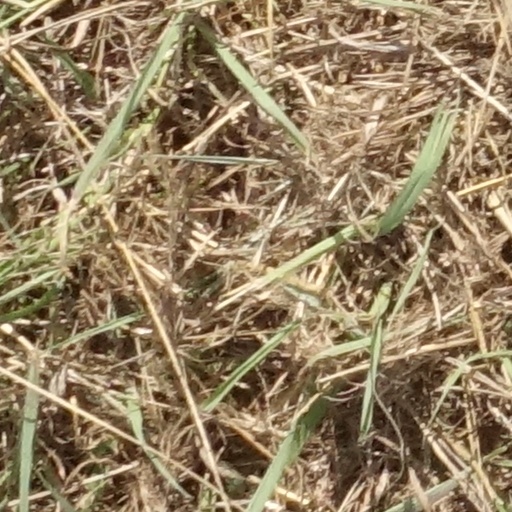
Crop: sorghum